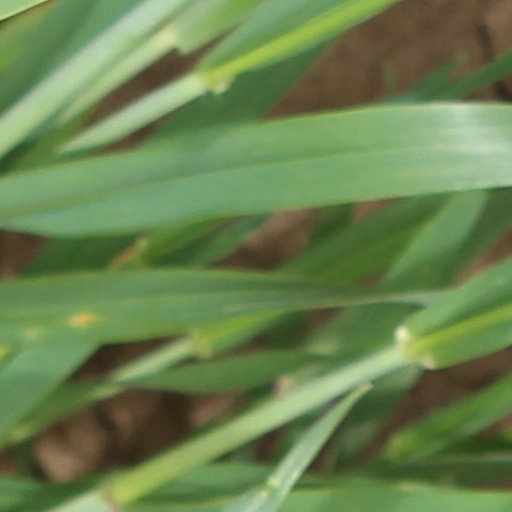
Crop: wheat